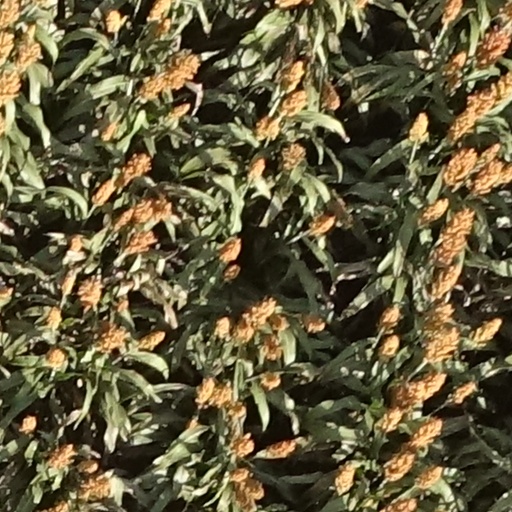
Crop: sorghum